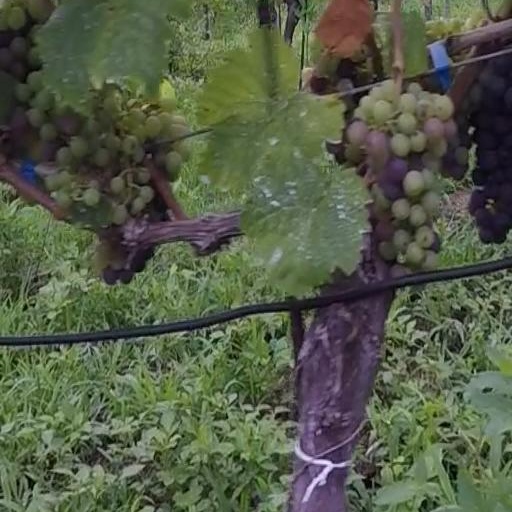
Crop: grape